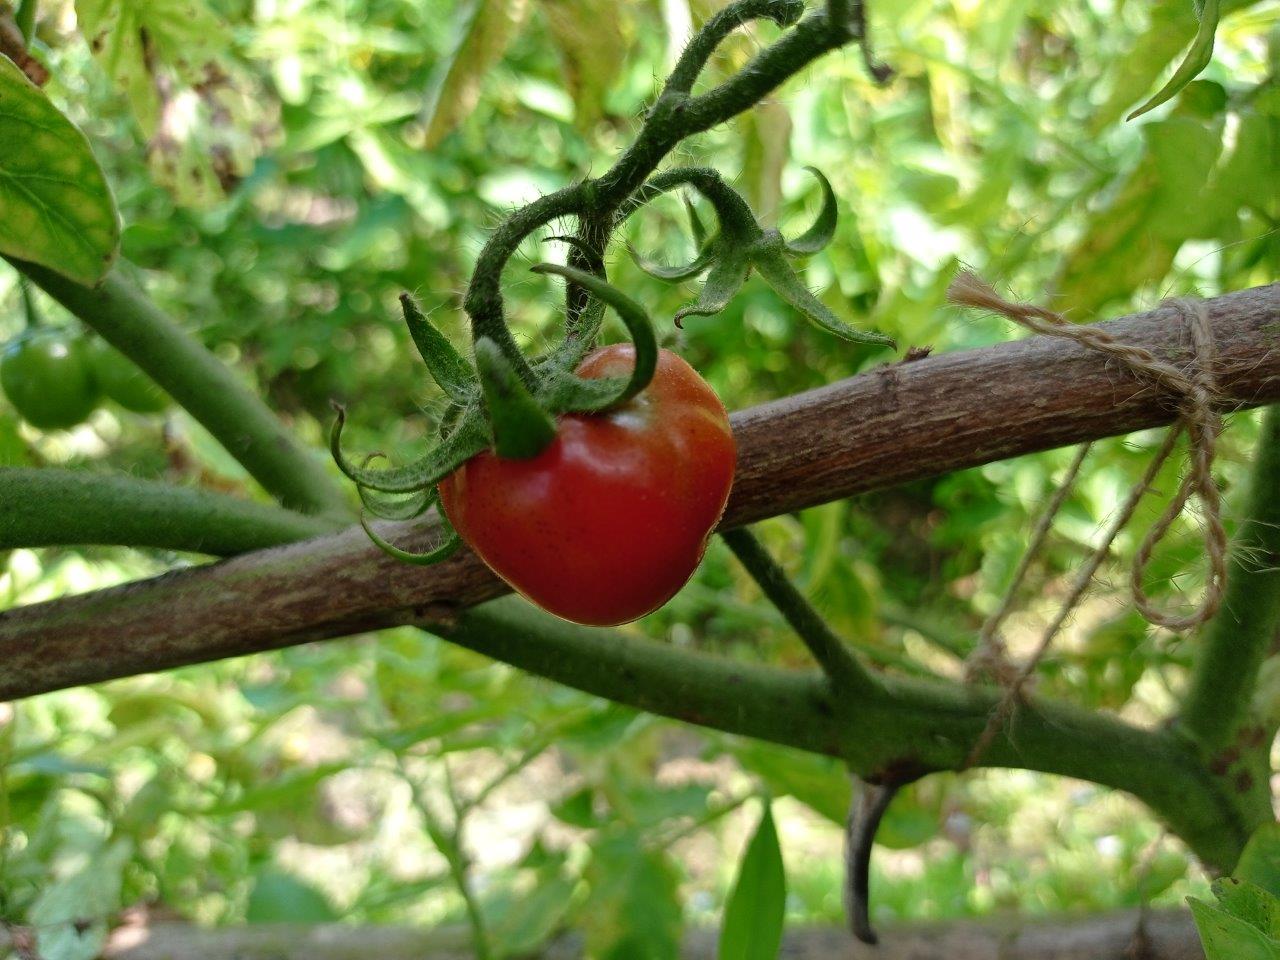
Maturity: Mature